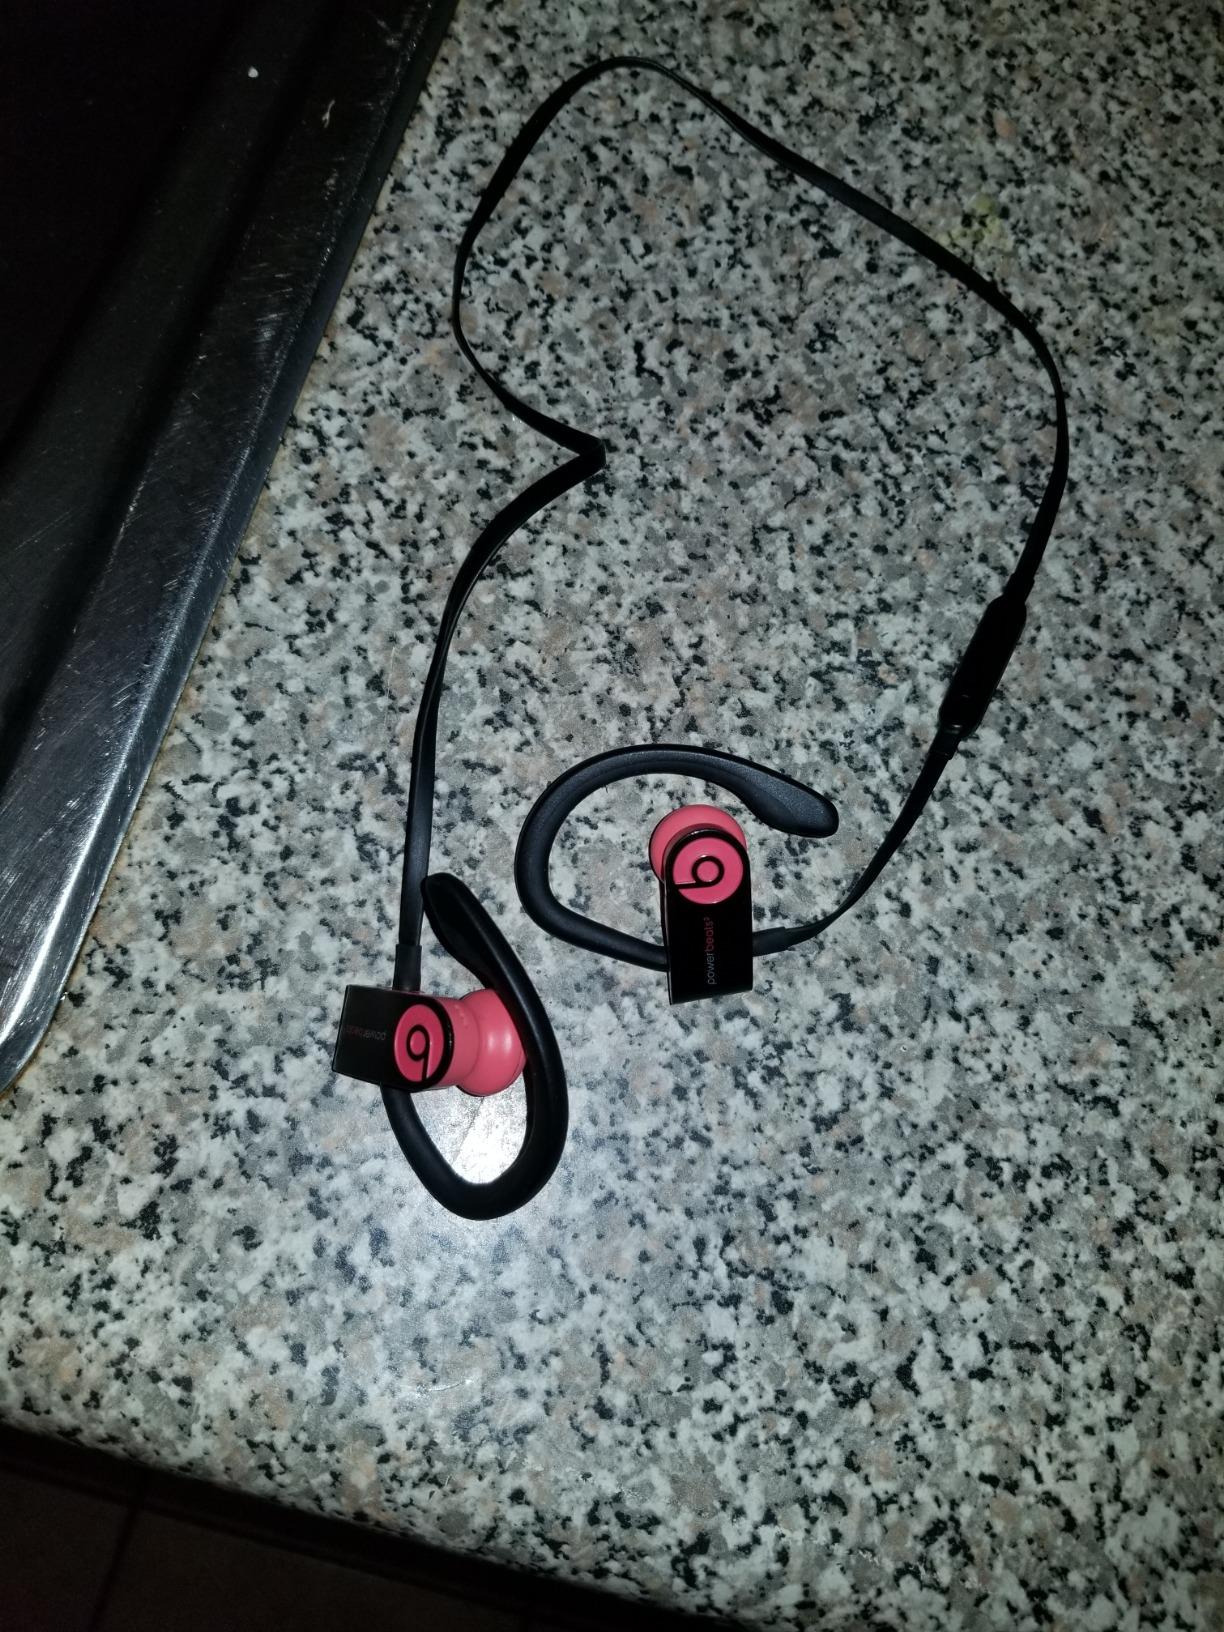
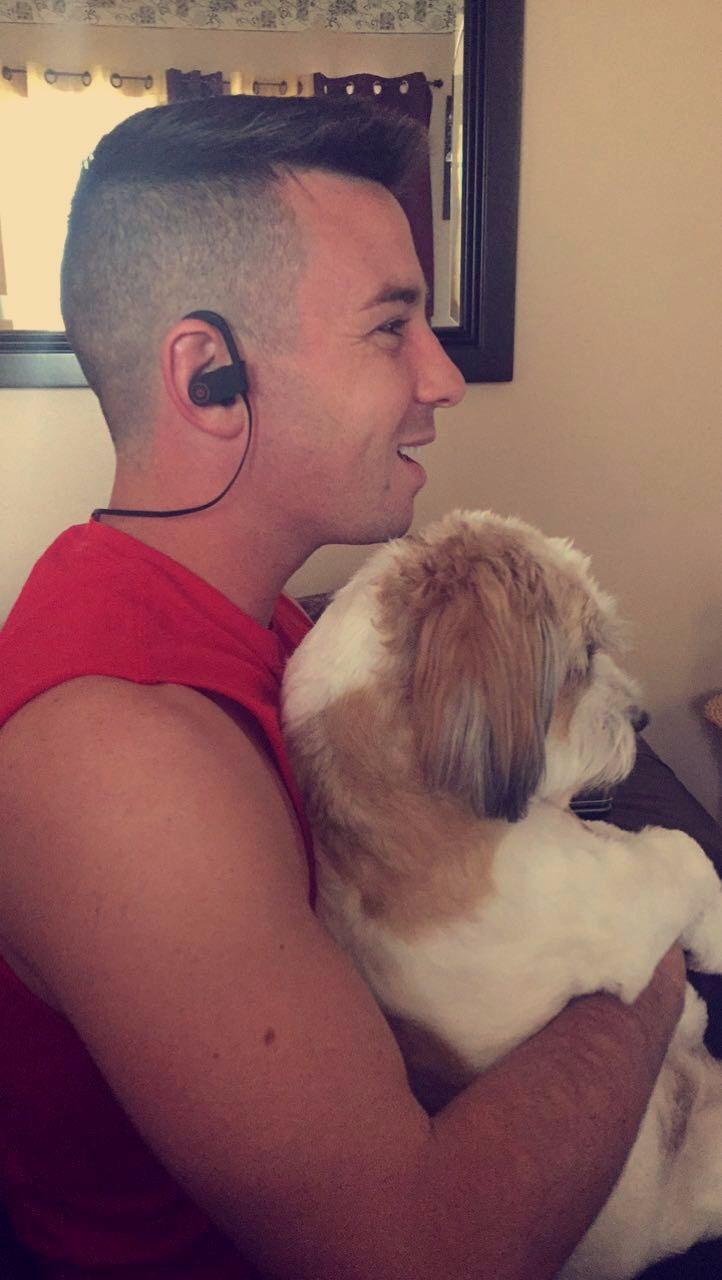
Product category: headphones
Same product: no